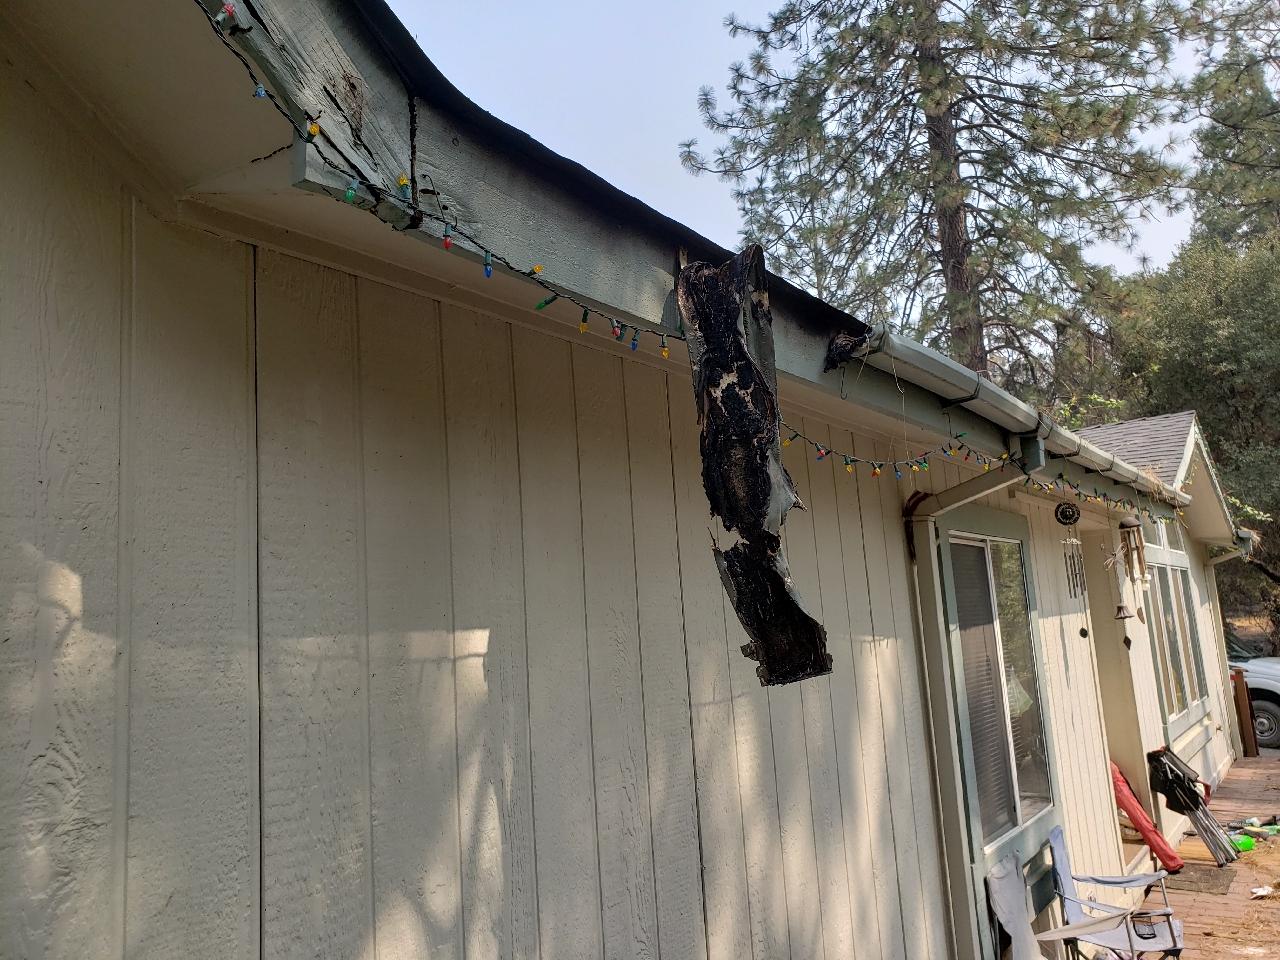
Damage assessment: affected